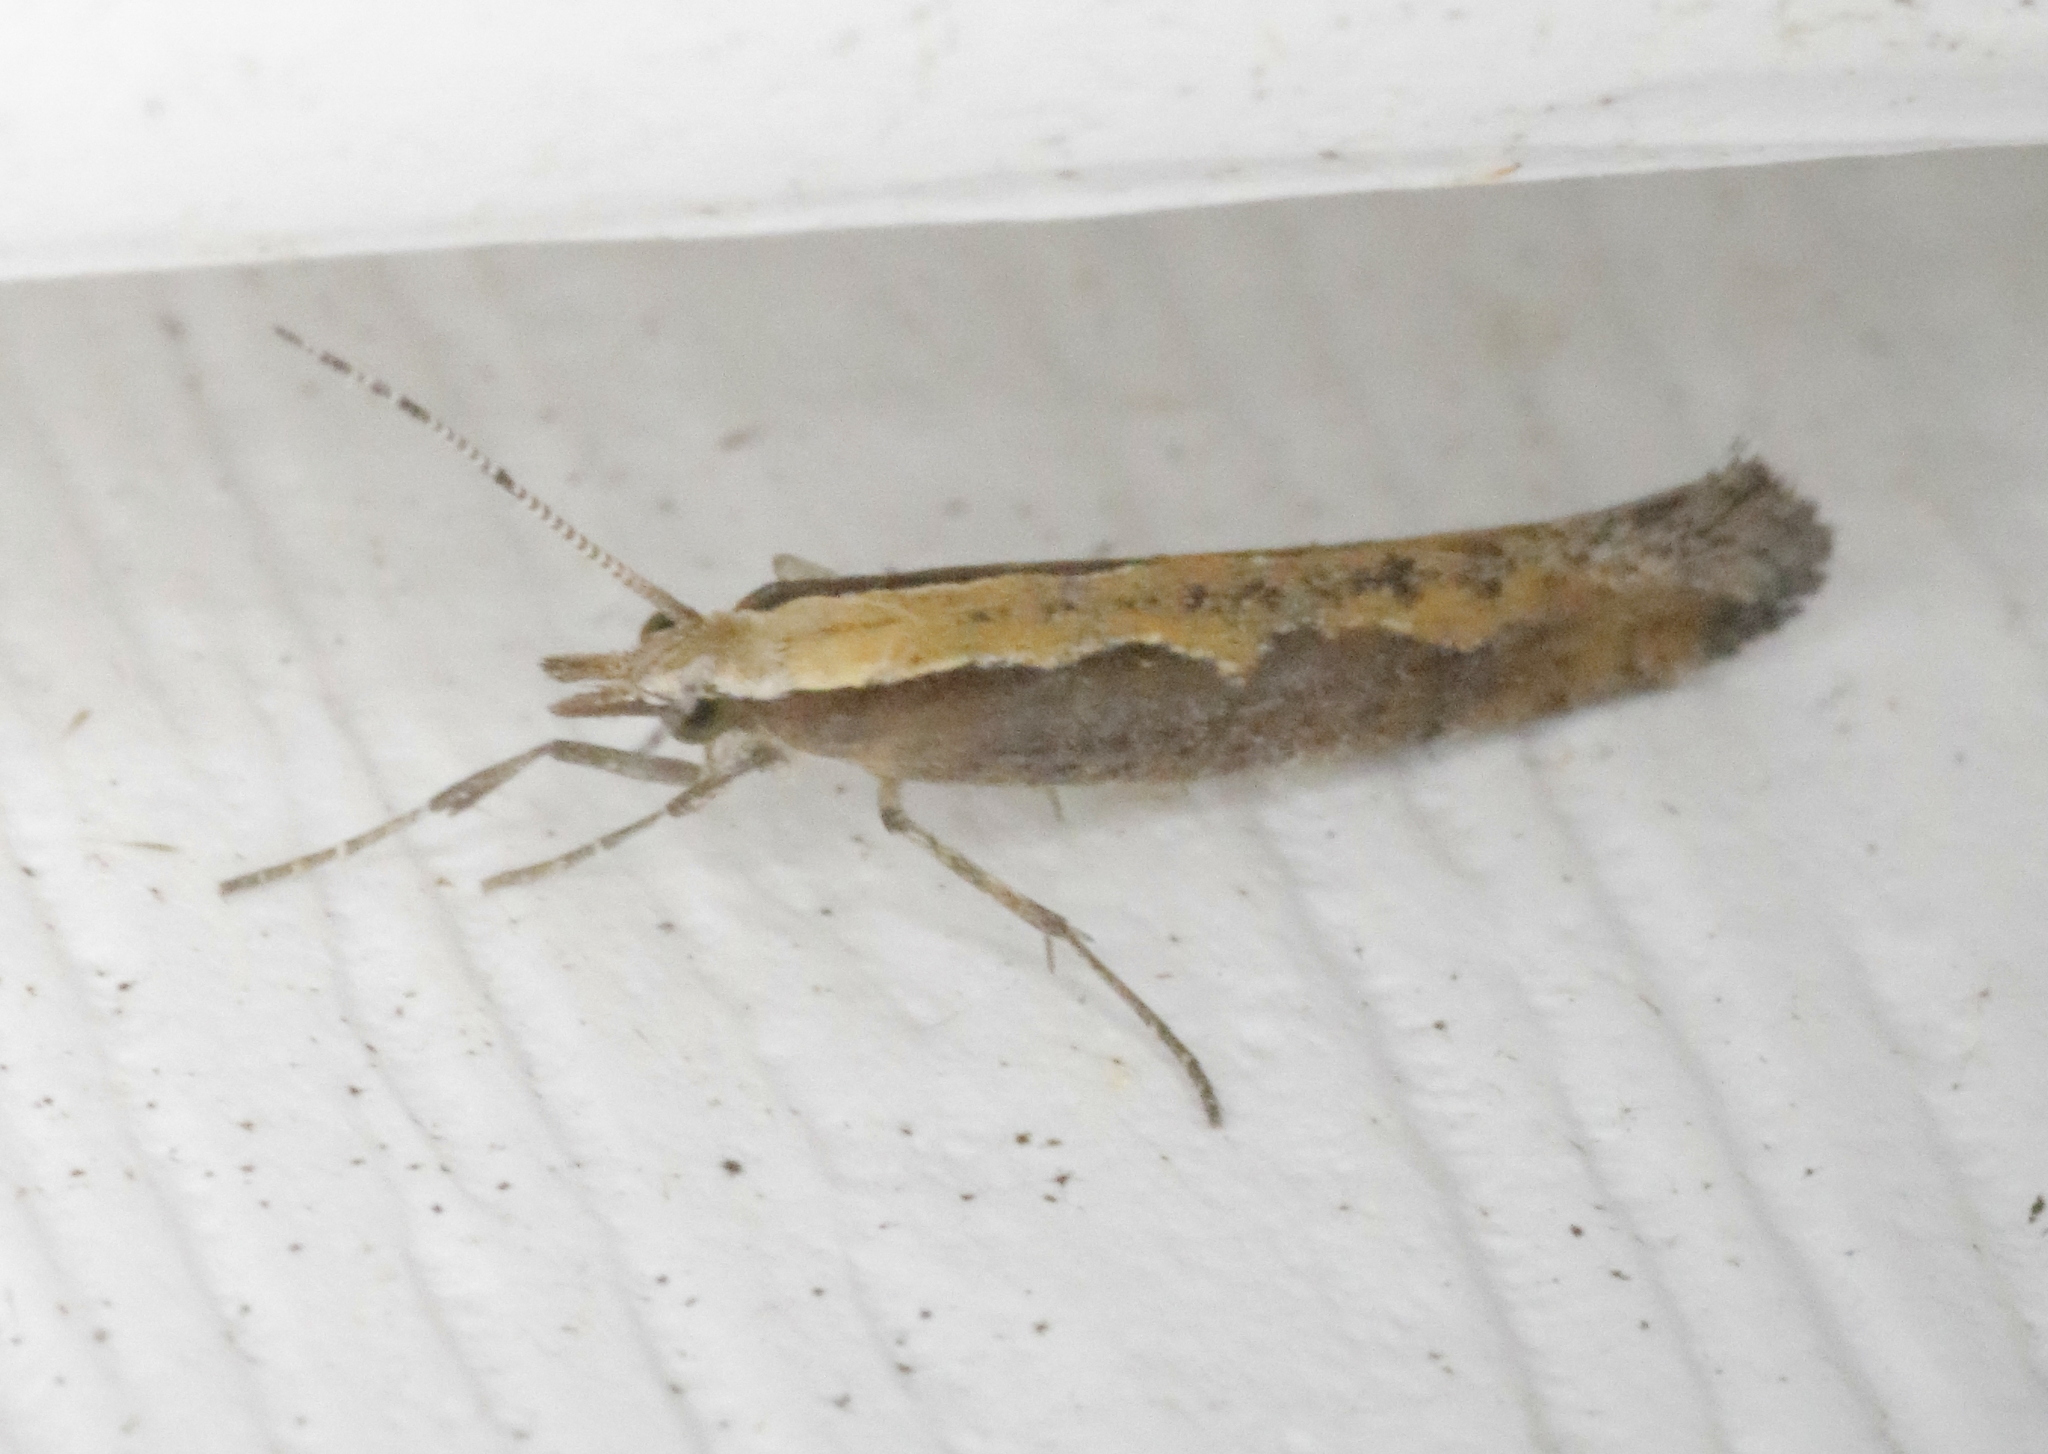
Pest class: diamondback_moth